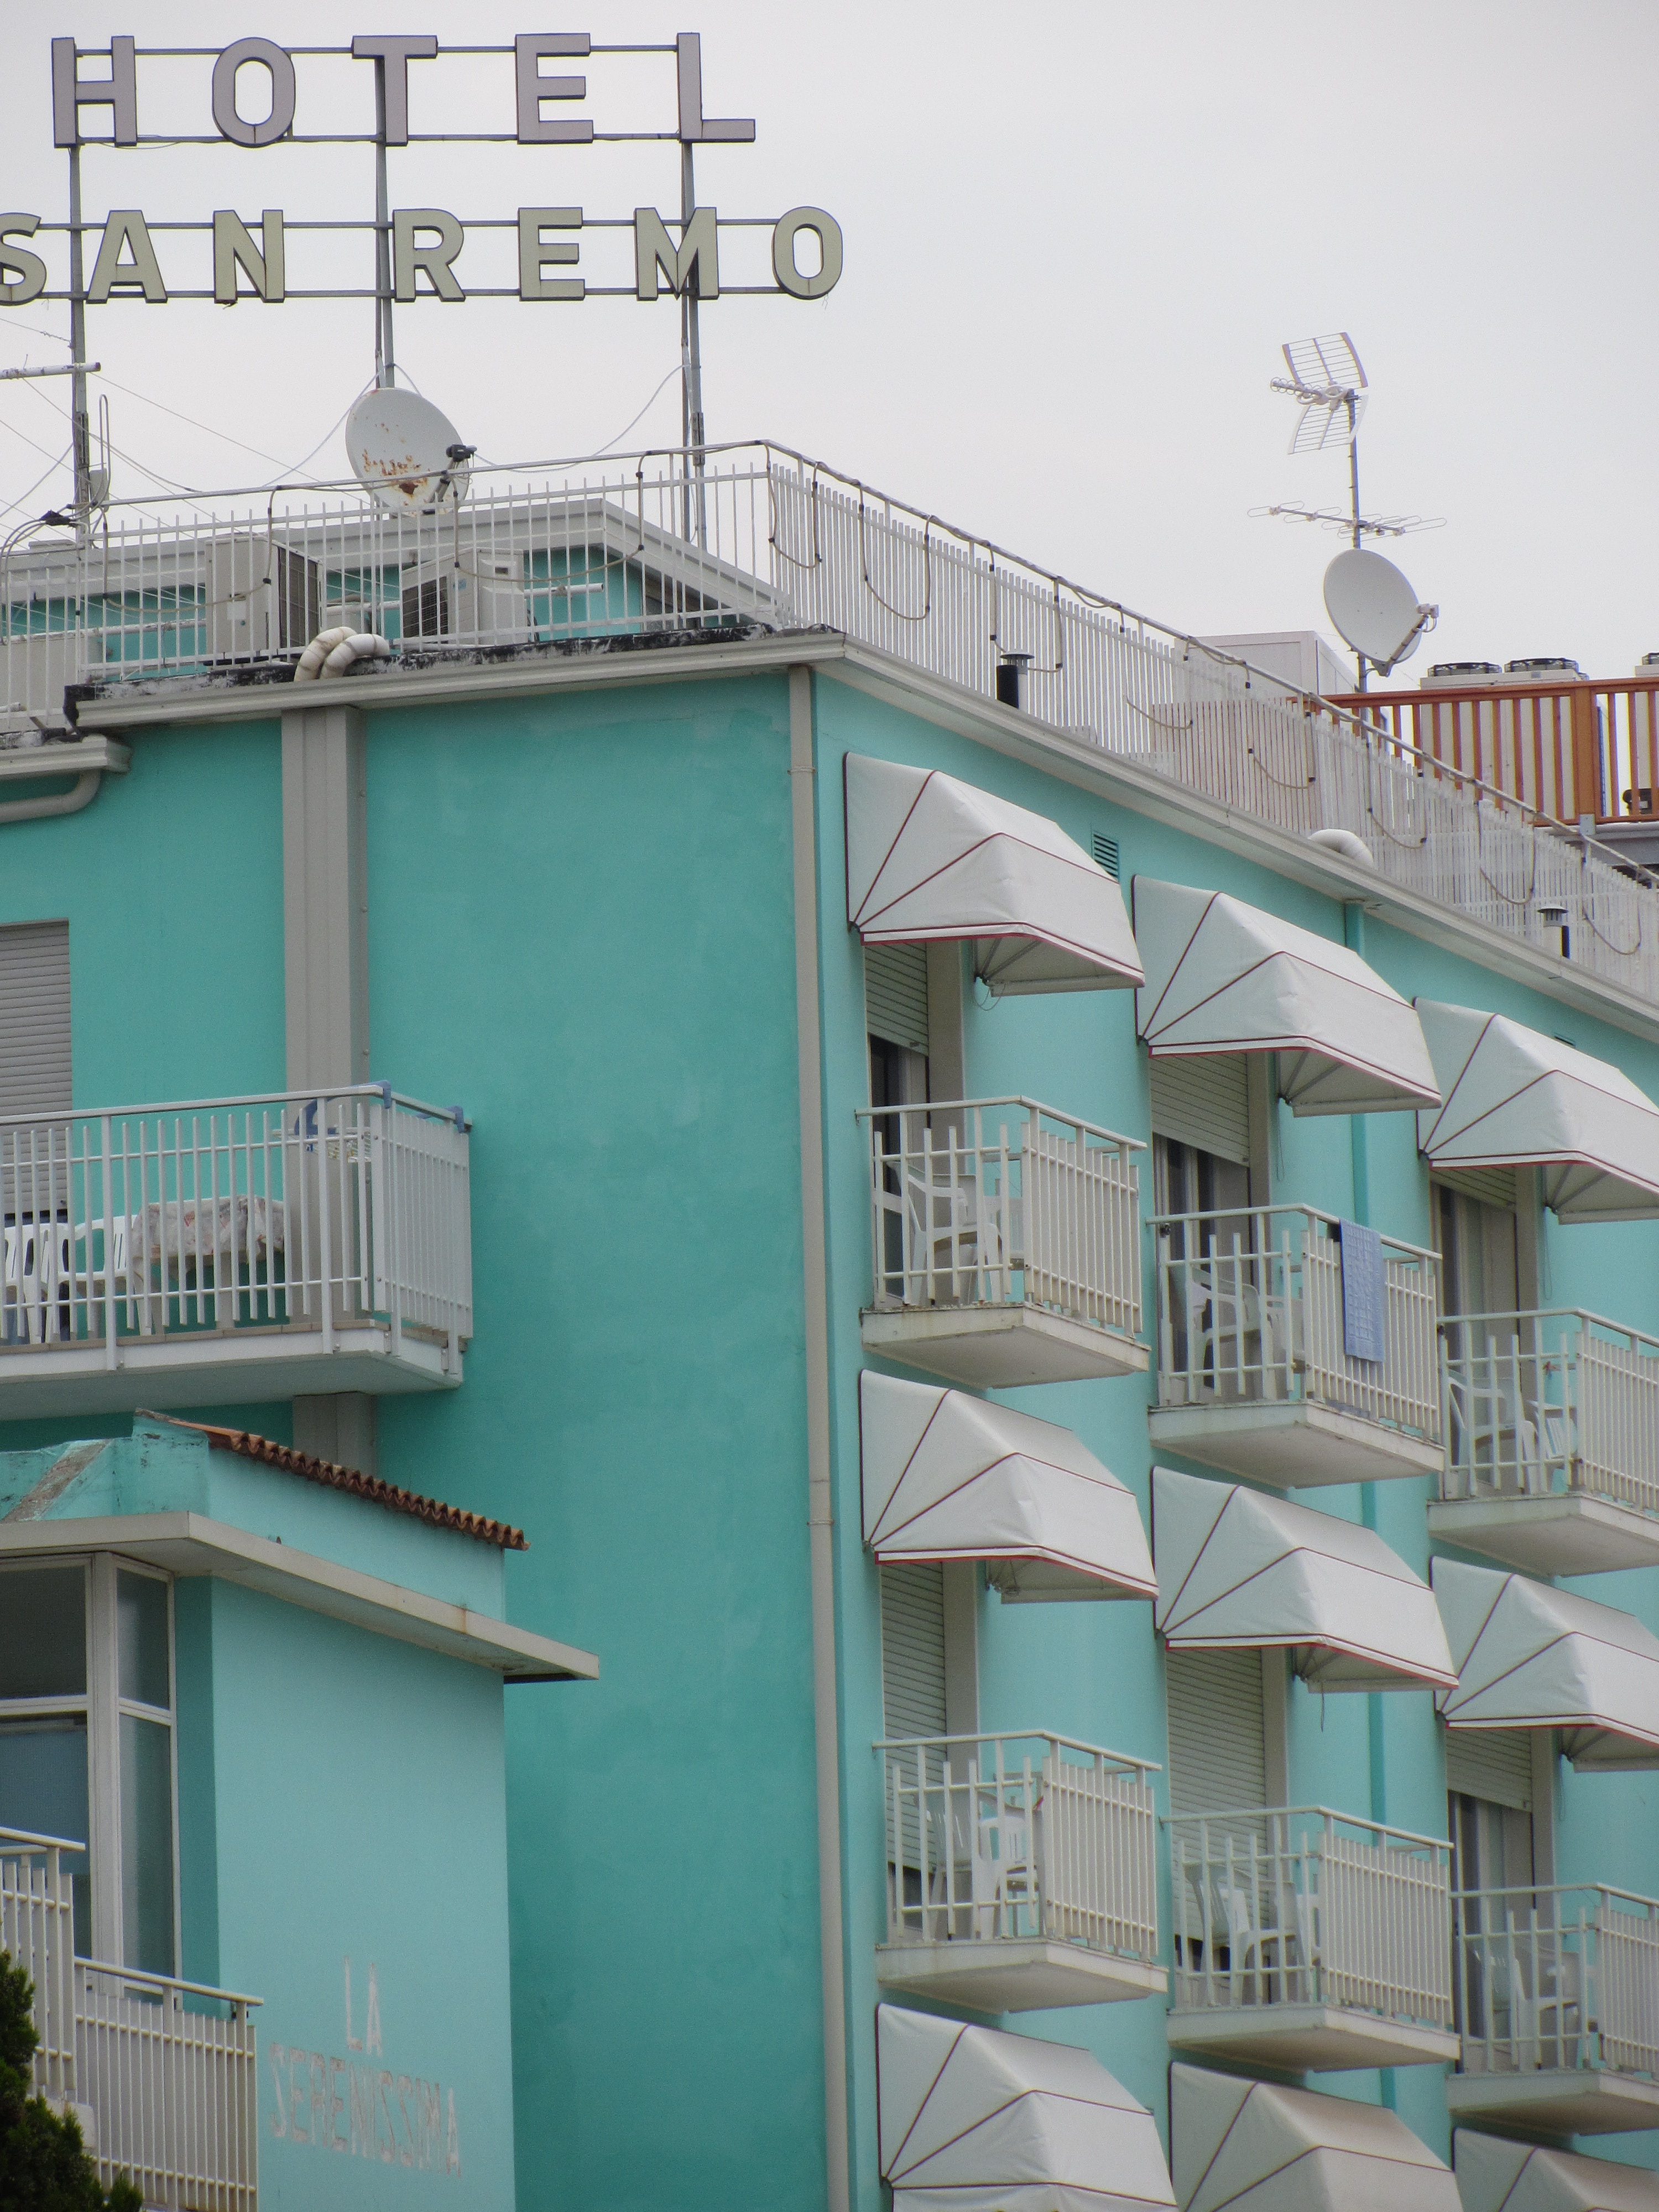
architecture, house, balcony, holiday, italy, facade, blue, apartment, turquoise, hotel, condominium, san remo